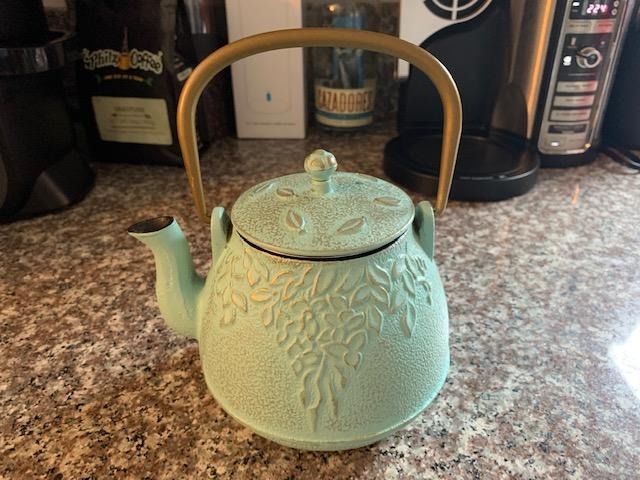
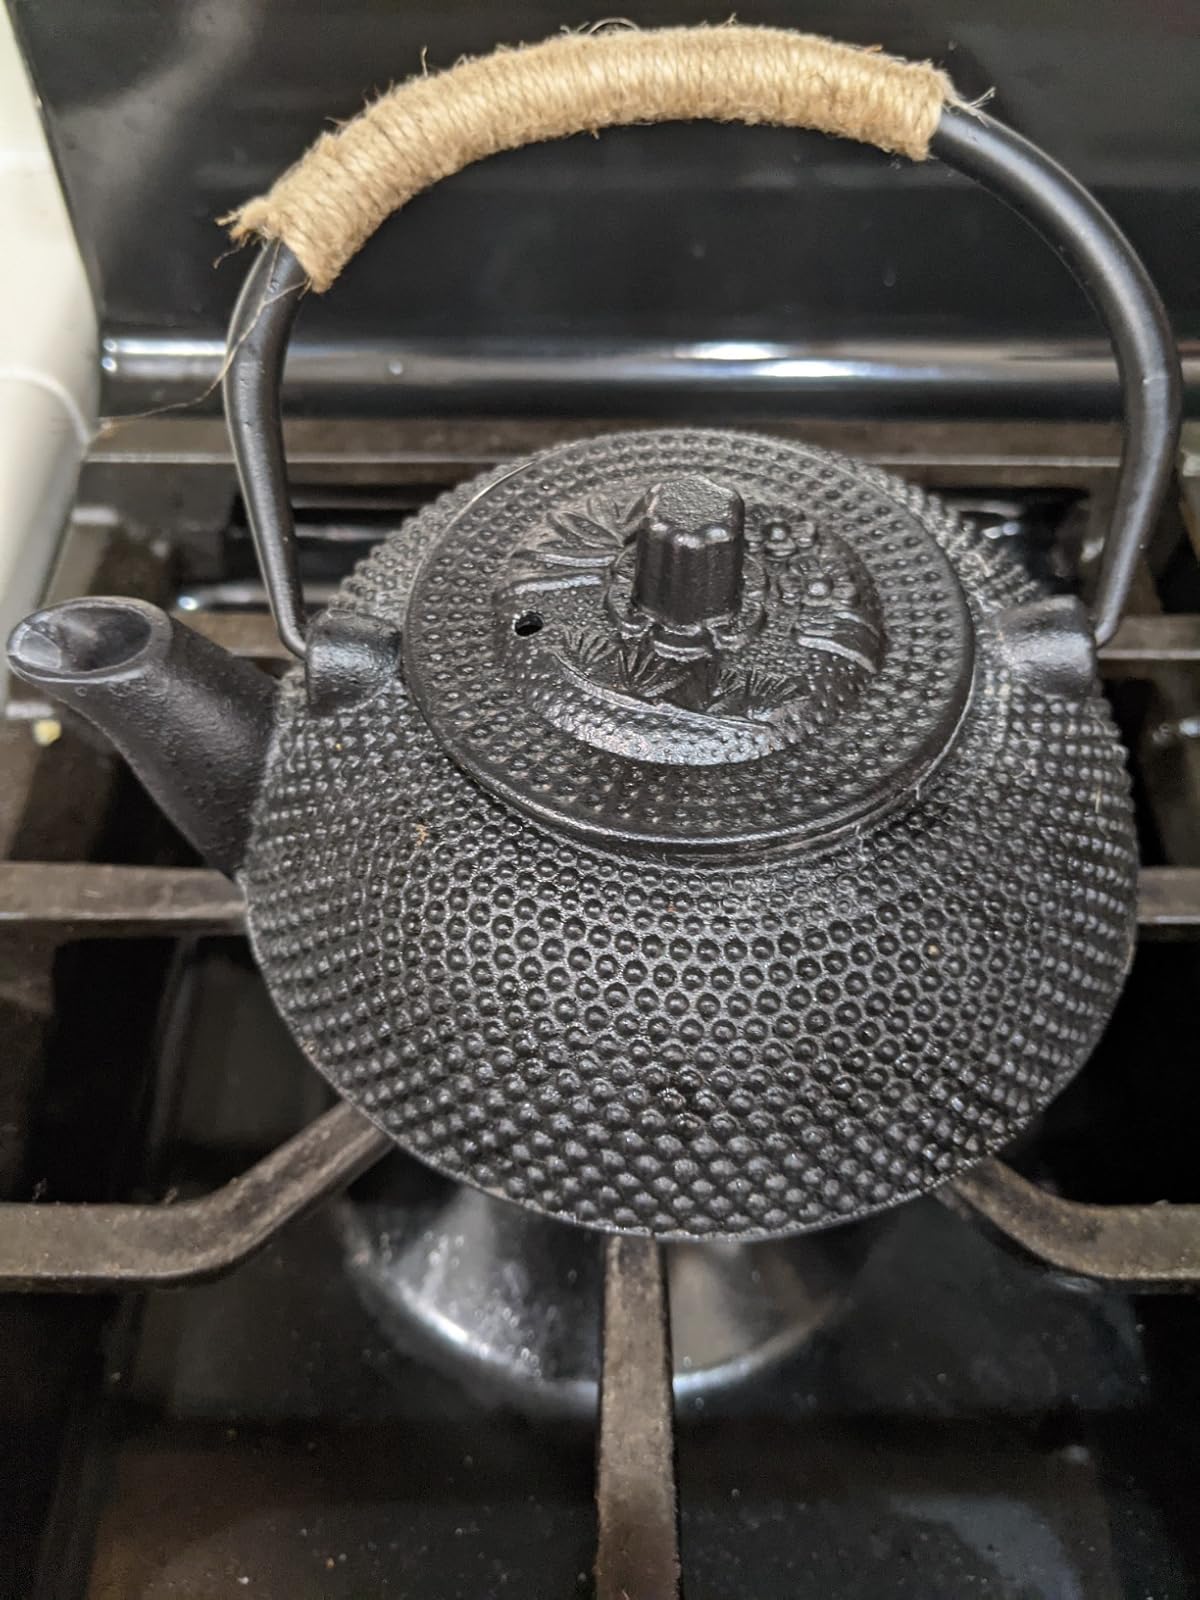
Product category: items_kettle
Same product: no